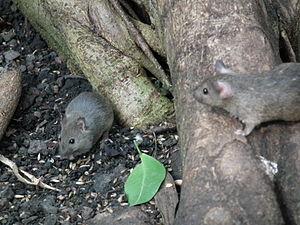
Les Rongeurs ou Rodentiens sont un ordre de mammifères placentaires. Ces animaux se caractérisent par leur unique paire d'incisives à croissance continue sur chacune de leurs mâchoires, qui leur servent à ronger leur nourriture, à creuser des galeries ou à se défendre. Le reste de leur morphologie est relativement variable, mais la majorité des espèces sont de petite taille, avec un corps trapu, des pattes courtes et une longue queue. La plupart des rongeurs se nourrissent de graines ou d'autres matières végétales, mais d'autres ont des régimes alimentaires plus variés. Ce sont souvent des animaux sociaux et beaucoup d'espèces vivent en communauté au sein desquelles les individus interagissent et communiquent entre eux de façon complexe. Le mode de reproduction peut être monogame, polygyne ou avec promiscuité sexuelle. De nombreuses espèces ont des portées de petits peu développés et dépendants, quand d'autres donnent directement naissance à des jeunes déjà relativement bien développés.